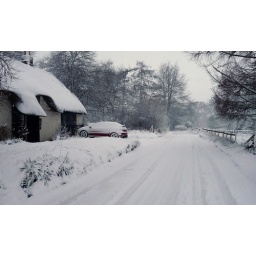
The road in front of our house